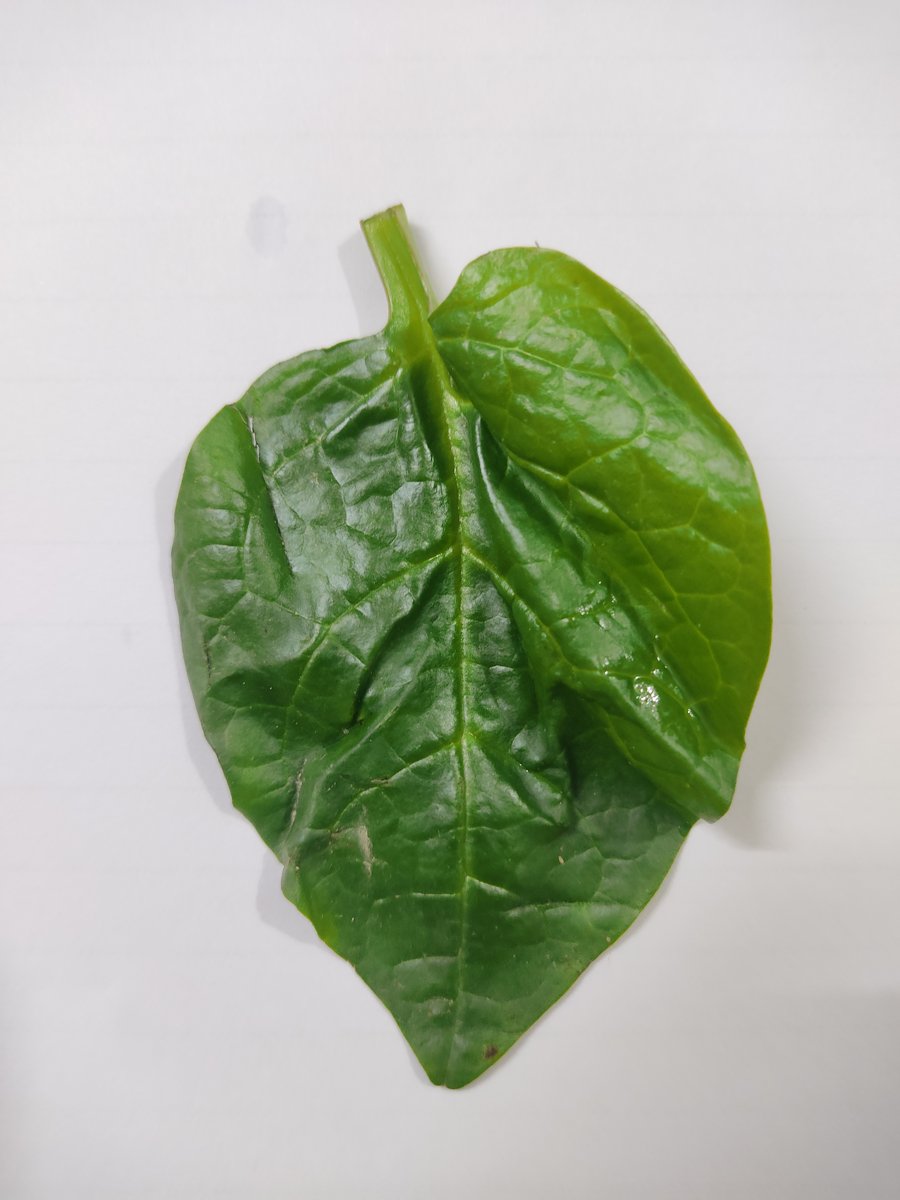
Label: Healthy-Leaf